Adamov (Blansko District)

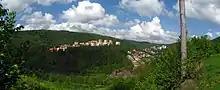
Adamov landscape panorama

Adamov is located about south of Blansko and north of Brno. It lies in the Drahany Highlands, on the border of the Moravian Karst Protected Landscape Area. The highest point is at above sea level. The town is situated in the valley of the Svitava River.